Bombing range

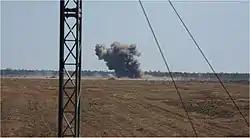
Delamere Air Weapons Range in Australia: bomb deployed from an F/A-18 Hornet aircraft explodes in the distance during a training exercise

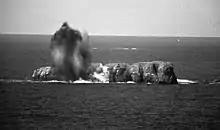
A 1,000 pound bomb hitting a small island being used as a bomb target

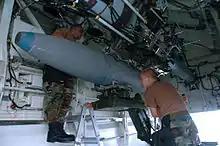
A BDU-56 non-explosive practice bomb being loaded to a B-2 bomber; the BDU-56 simulates the 2000lb Mark 84 bomb

A bombing range usually refers to a remote military aerial bombing and gunnery training range used by combat aircraft to attack ground targets (air-to-ground bombing), or a remote area reserved for researching, developing, testing and evaluating new weapons and ammunition. Bombing ranges are used for precision targeting of high-explosive aerial bombs, precision-guided munitions and other aircraft ordnance, as opposed to a field firing range used by infantry and tanks. Various non-explosive inert "practice bombs" are also extensively used for precision aerial targeting bombing practice—to simulate various explosive aerial bomb types and minimise damage and environmental impact to bombing ranges.